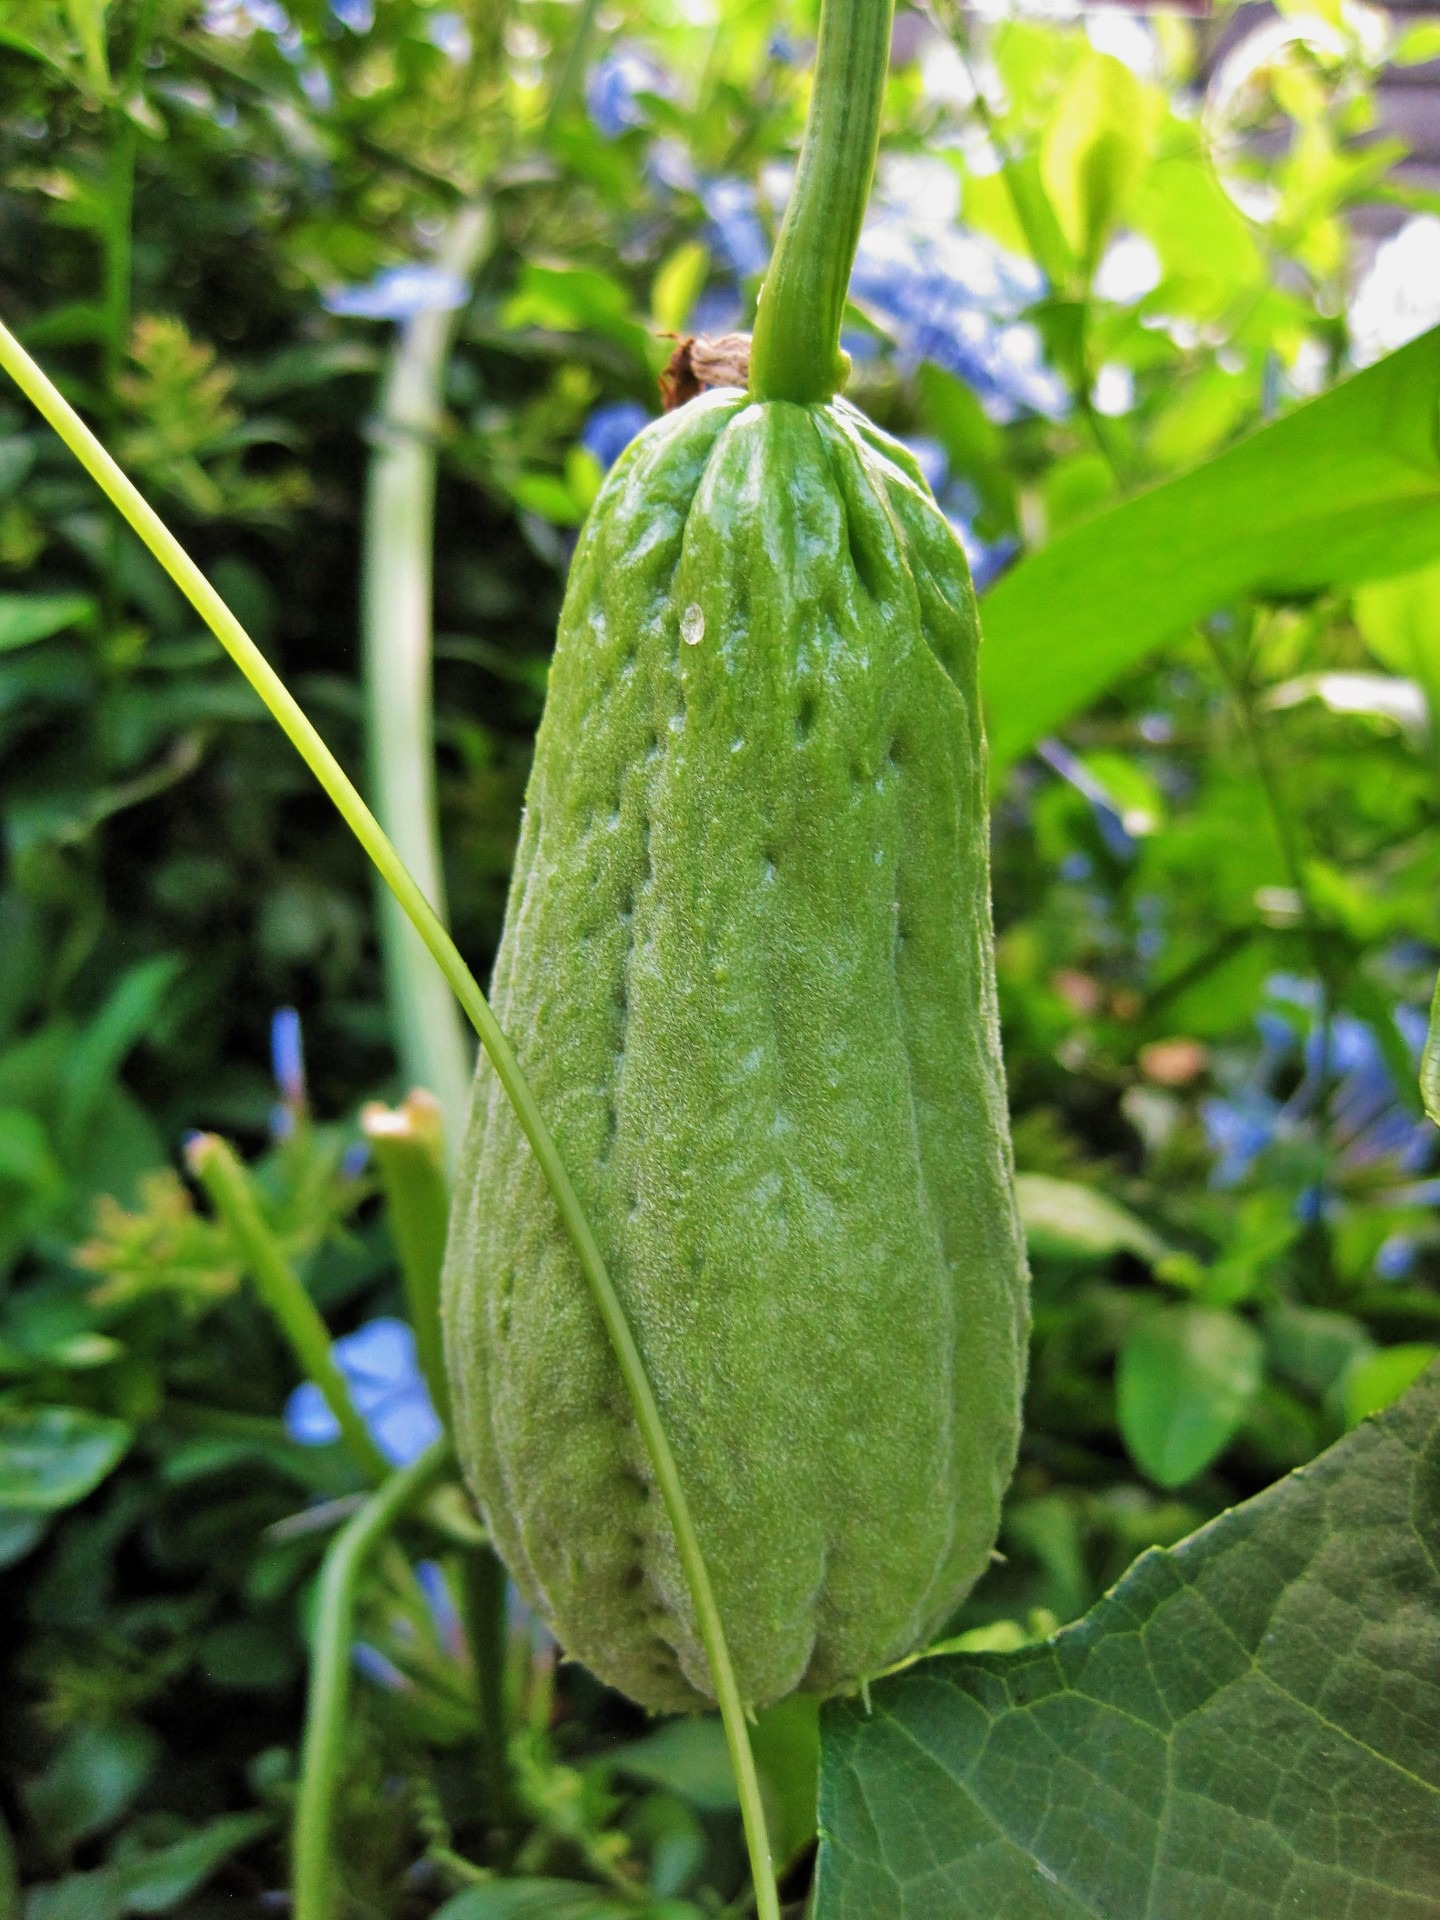
plant, fruit, leaf, flower, food, green, produce, vegetable, botany, flora, squash, gourd, arum, flowering plant, oblong, land plant, shu shu